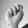
ASL letter: N